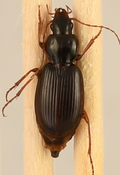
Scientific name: Synuchus impunctatus
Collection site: University of Notre Dame Environmental Research Center NEON (UNDE), plot UNDE_012